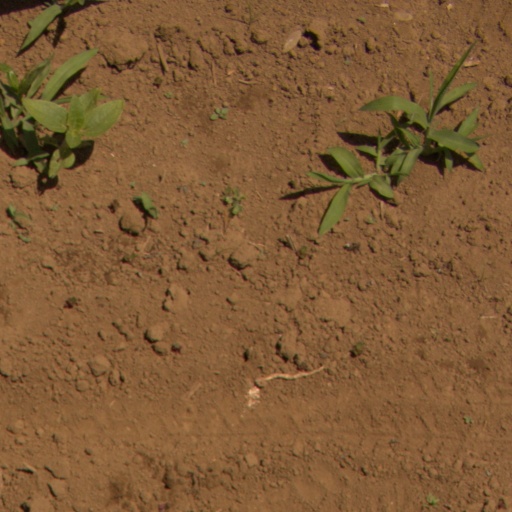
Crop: Jerusalem artichoke